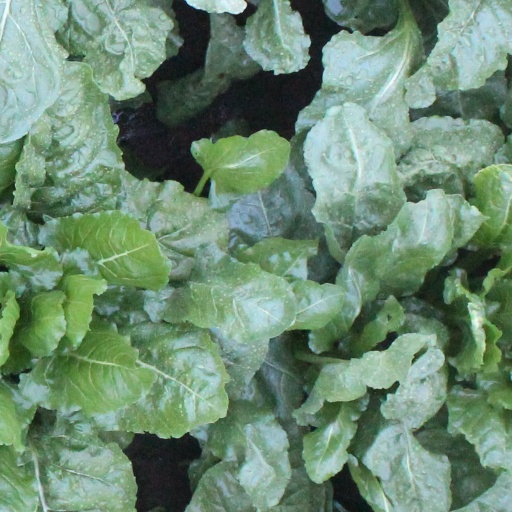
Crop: sugar beet